Bibliography of early United States naval history

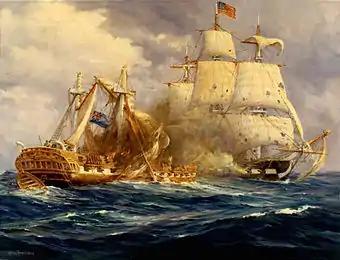

Historical accounts for early U.S. naval history now occur across the spectrum of two and more centuries. This Bibliography lends itself primarily to covering early U.S. naval history beginning around the American Revolution period on through the 18th and 19th centuries and includes sources which cover notable naval commanders, Presidents, important ships, major naval engagements and corresponding wars. The bibliography also includes sources that are not committed to the subject of U.S. naval history per se but whose content covers this subject extensively.